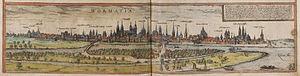
Le Hafen Worms est le port sur le Rhin de la ville de Worms en Rhénanie-Palatinat. Il comporte un port au bord du Rhin et deux bassins nommés Floßhafen et Handelshafen.